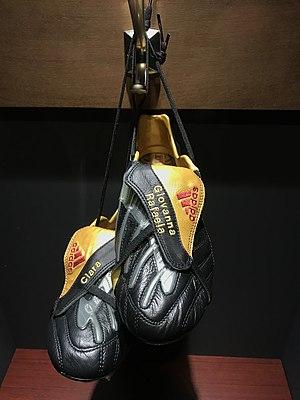
OL Le Musée au Parc OL.
OL Le musée ou musée de l'OL ou musée de l'Olympique lyonnais est un musée du sport dont les collections sont relatives à l'équipe de football de l'Olympique lyonnais. Inauguré en mai 2018, il se situe dans l'enceinte du Parc Olympique lyonnais.
Juninho Pernambucano ou simplement Juninho, de son véritable nom Antônio Augusto Ribeiro Reis Júnior, né le 30 janvier 1975 à Recife au Brésil, est un footballeur international brésilien possédant également la nationalité française depuis 2007.